Bob Uecker

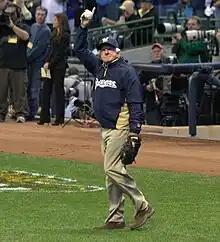
Throwing out a pitch in 2011

Uecker appeared in a series of Miller Lite commercials starting in the 1980s. In one commercial from that decade, Uecker was seen preparing to watch a baseball game when an usher informs him he is in the wrong seat. Uecker pompously remarks, "I must be in the "front" row", which became another of his catchphrases. The punch line was that Uecker's seat was actually in the nosebleed section. Since then, the farthest seats from the action in some arenas and stadiums have been jokingly called "Uecker seats". There is a section of $1 seating called the "Uecker seats" at American Family Field, the baseball stadium of the Milwaukee Brewers. Referencing where Uecker sat in the Miller Lite commercials, these seats have an obstructed-view area (in the upper grandstand above home plate where the stadium's roof pivot comes together). Another of Uecker's catchphrases from the aforementioned Miller Lite "front row" commercial is, "He missed the tag!" which he yells with confidence from his seat in the top row of the upper deck of the stadium, far away from the action.